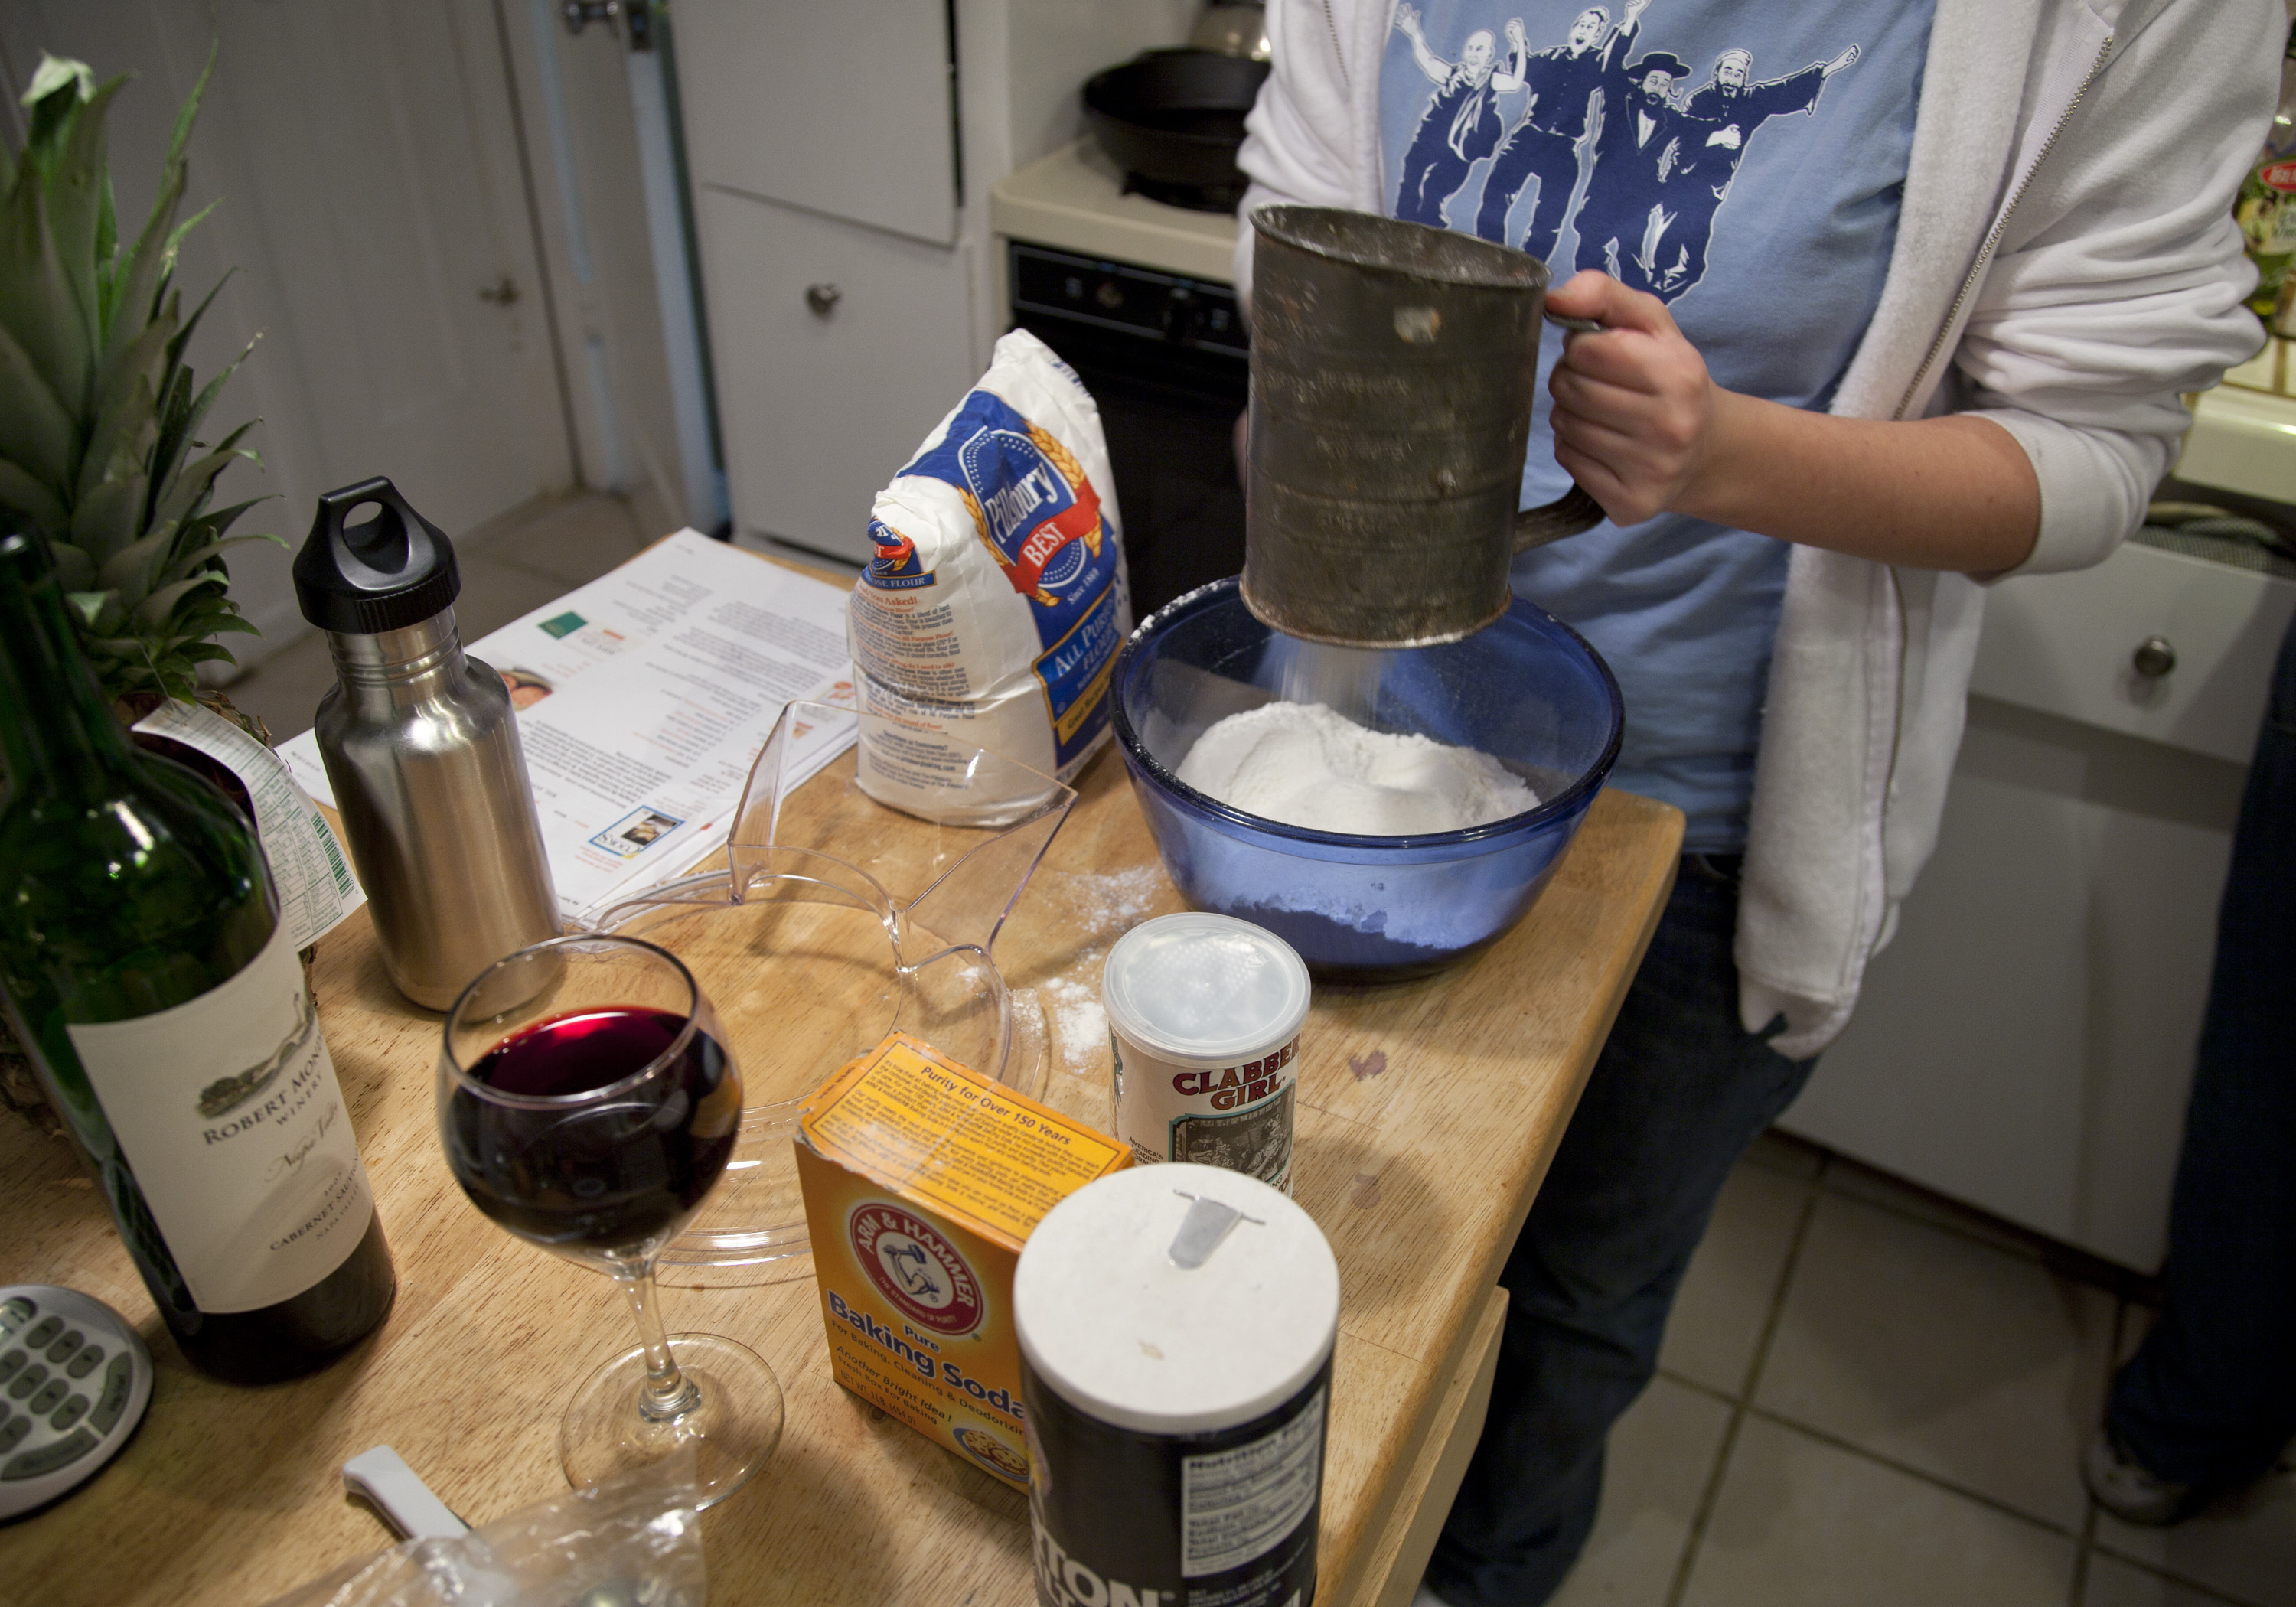
meal, drink, california, sacramento, sense